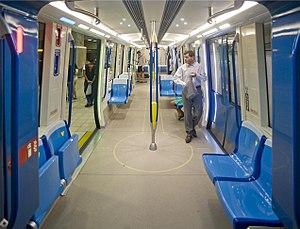
Vue intérieure de la maquette grandeur nature de présentation des nouvelles voitures de métro de Montréal MPM-10
Cet article traite des événements qui se sont produits durant l'année 2010 au Québec.